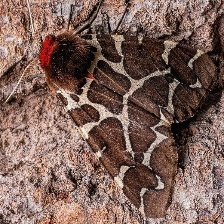
Species: GARDEN TIGER MOTH